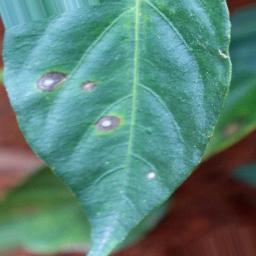
Label: cercospora